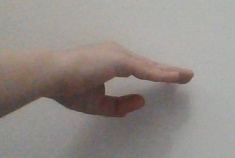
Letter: jeem